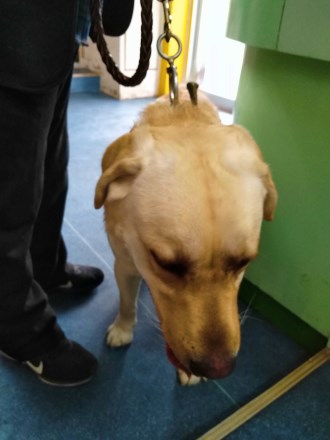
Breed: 3580-n000122-Labrador_retriever